Rashid Rida during World War I

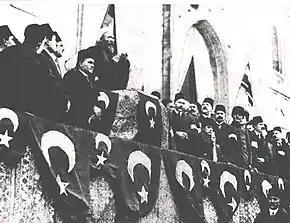
Ottoman Sheikh al-Islam declaring Jihad against the Allies in Istanbul, 31st December 1914

The First World War broke out in the Arab world in November 1914. The biggest concern of Rashid Rida during this period was the need to defend and maintain an Islamic Caliphate. While this priority had made him stress his Ottoman loyalty both before and during the war; it pushed him in the direction of trying to revive an Arab caliphate in the subsequent years. According to Rida, it was the non-Arabs who were responsible for the proliferation of pagan influences that threatened the Muslim Ummah. Rida believed that the re-establishment of an Arab leadership over the Islamic World was necessary to revive the Islamic prowess during the glorious epoch of the "Salaf al-Salih". He pushed forward with his plans for an “Arab caliphate” through the activities of his secret society "Al-jami‘a al-‘arabiyya", defying the Ottoman government, having perceived its political instability and foreign entanglements. He corresponded with various rulers of the Arabian Peninsula, seeking a pact among them for a future union of Arabian Peninsula and Arab provinces of the Ottoman Empire.